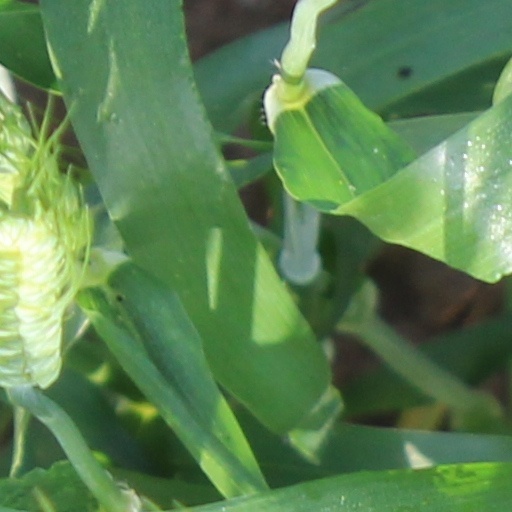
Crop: wheat